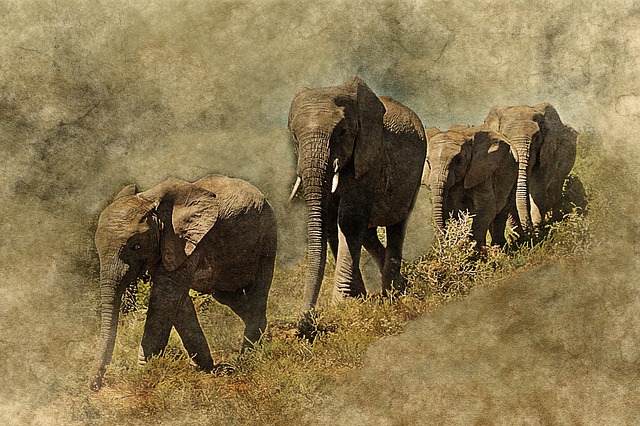
Label: elephant